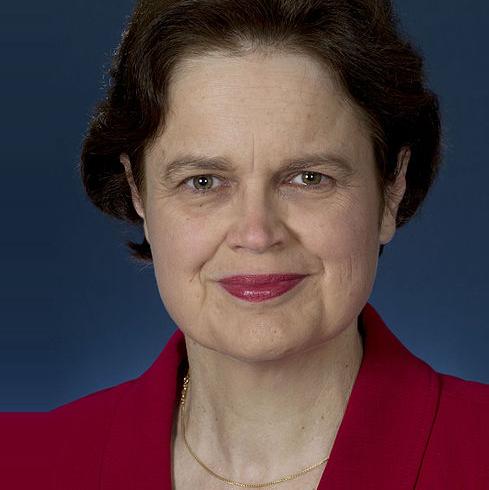
Age: 49